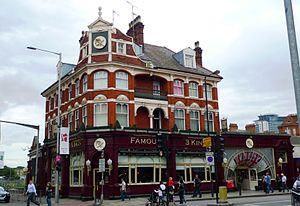
Rattus Norvegicus est le premier album du groupe britannique The Stranglers. Paru en avril 1977, sa réalisation est fortement liée à celle du deuxième album, No More Heroes. Enregistré en quelques jours, il est constitué d’une partie des chansons que le groupe a écrites depuis sa formation, en 1974, et qui font partie de son répertoire habituel de l’époque. Le producteur Martin Rushent y fait quasiment ses débuts et va se faire connaître par son entremise.